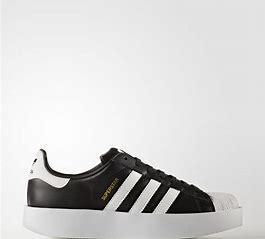
Brand: Adidas
Model: Superstar Bold